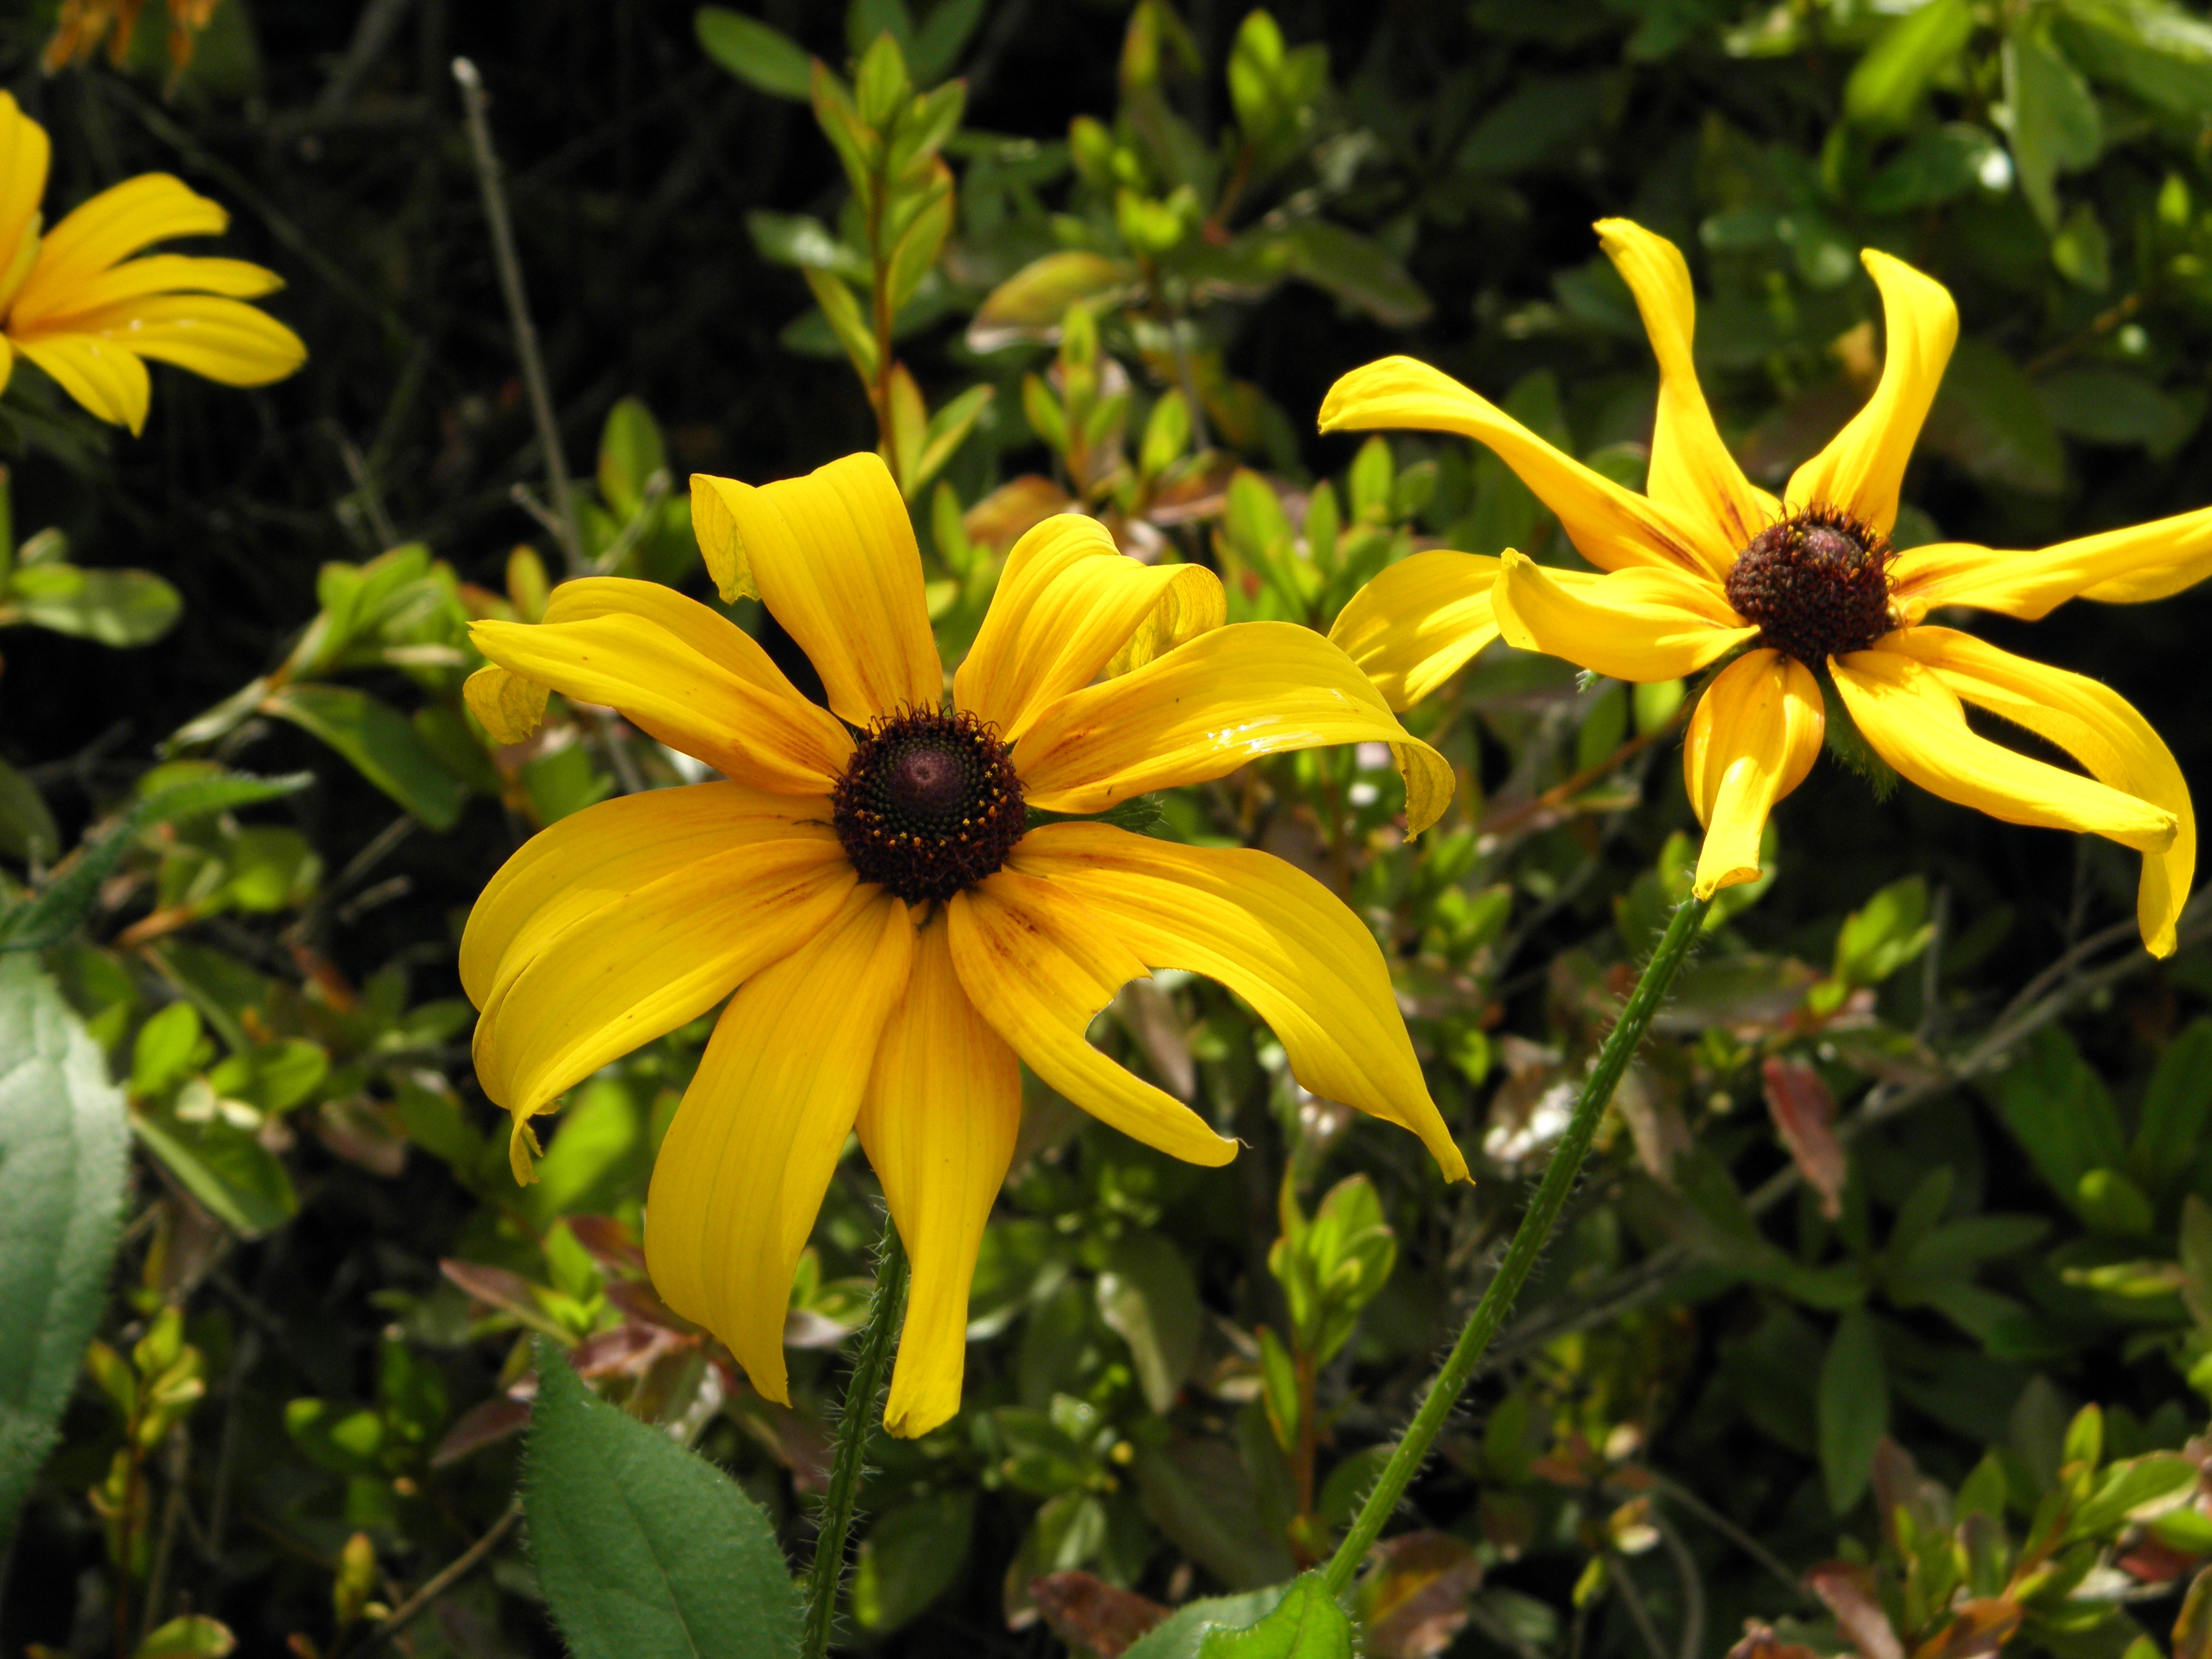
sea, nature, plant, meadow, flower, petal, botany, yellow, flora, solar, sunflower, wildflower, flowers, macro photography, flowering plant, daisy family, land plant, pork potato